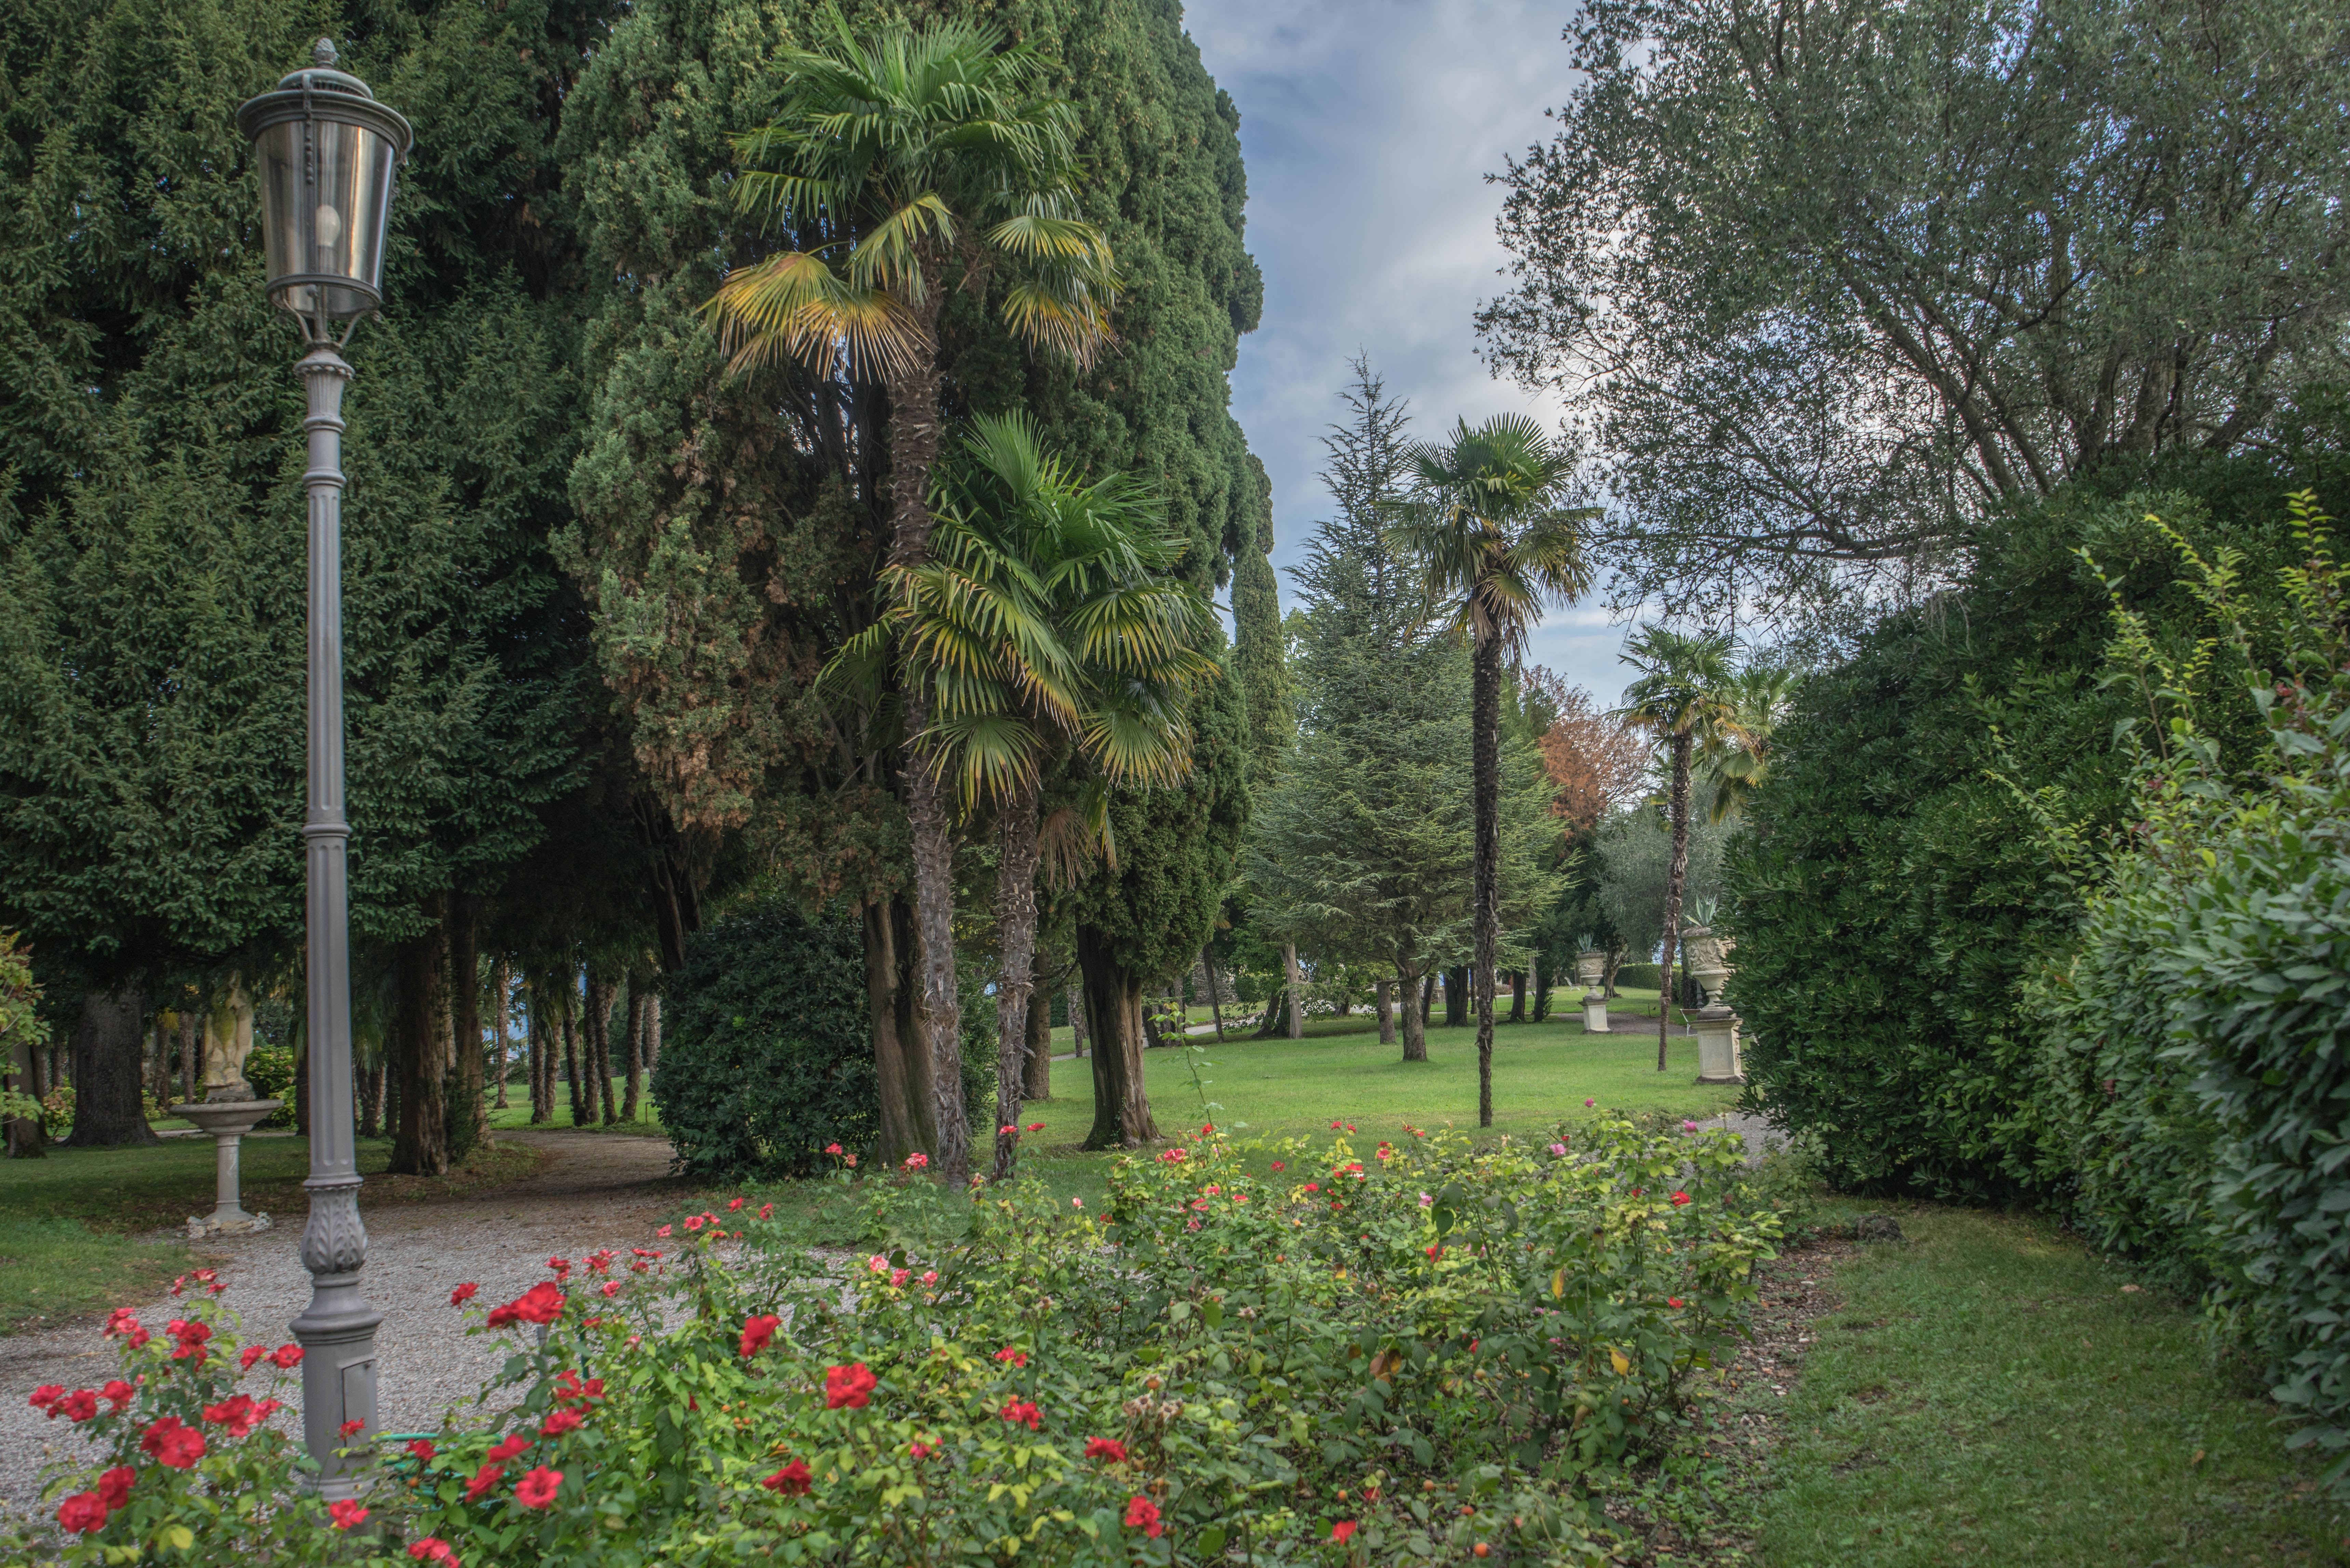
tree, nature, outdoor, plant, lawn, flower, summer, vacation, travel, park, italy, botany, sightseeing, garden, tourism, flowers, resort, shrub, plantation, botanical garden, estate, footpath, yard, lake garda, sirmione, woody plant, arecales, villa cortine